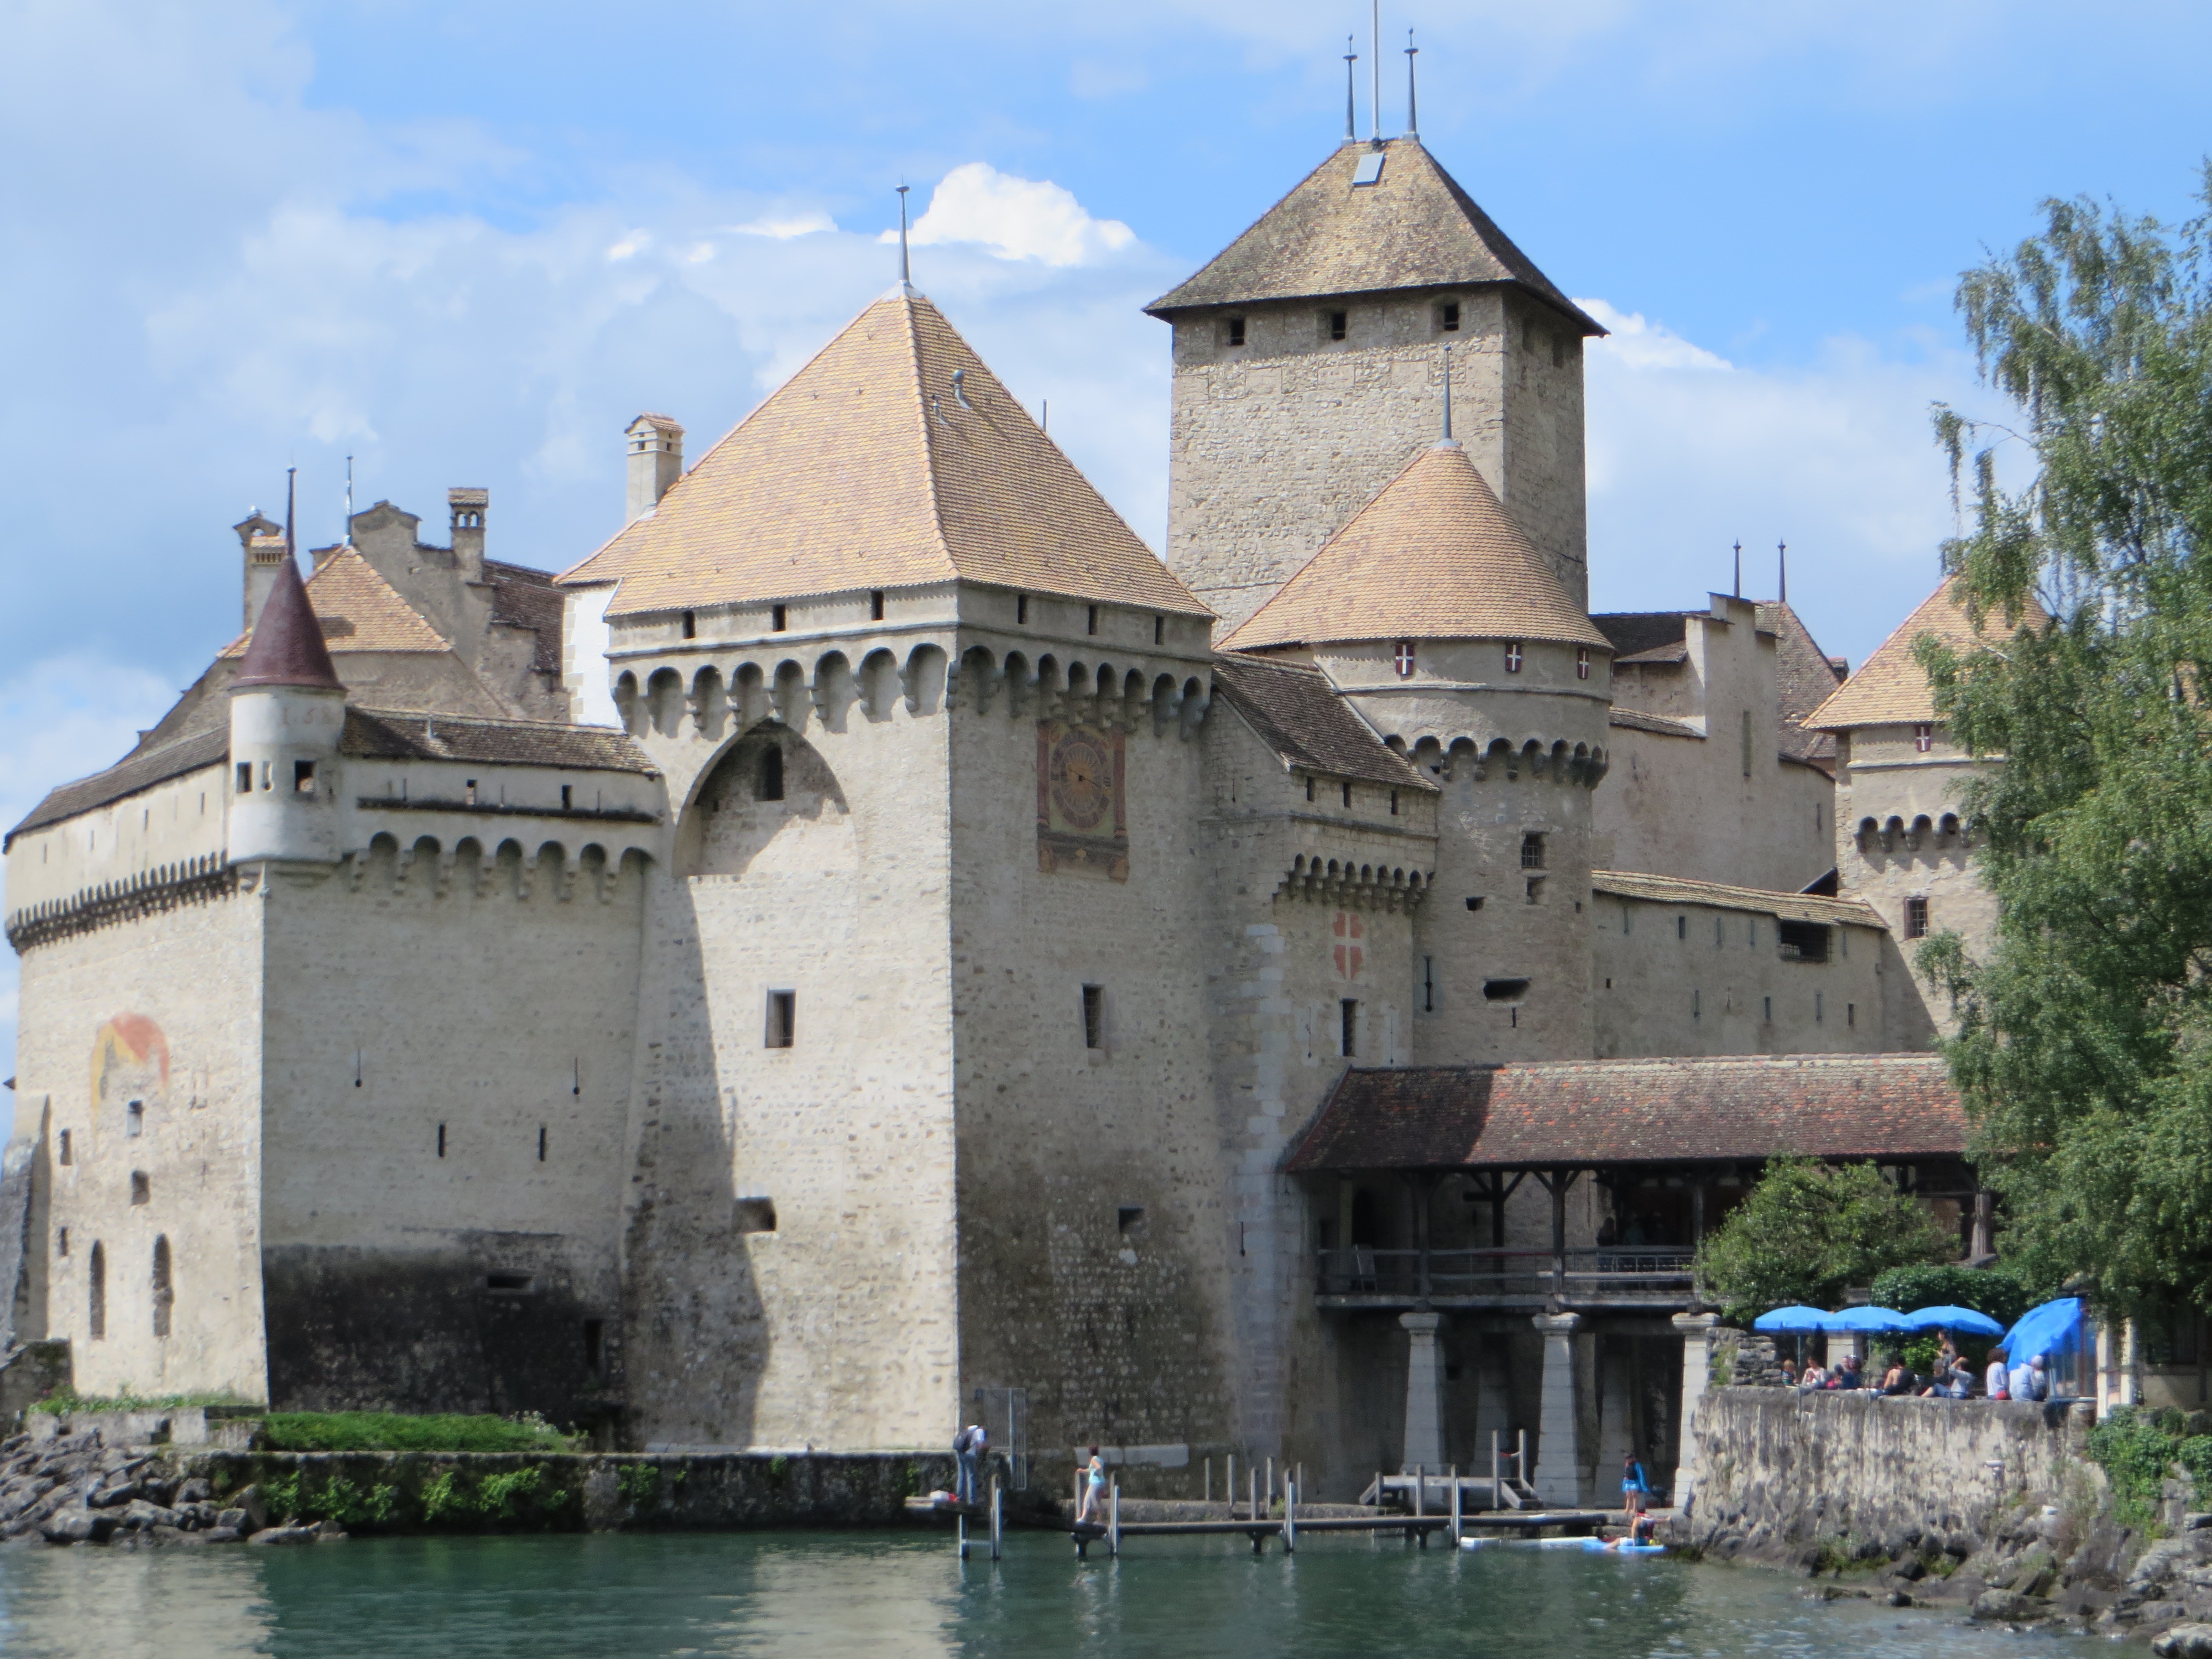
architecture, lake, building, chateau, summer, europe, tower, castle, tourism, waterway, switzerland, tours, historic site, water castle